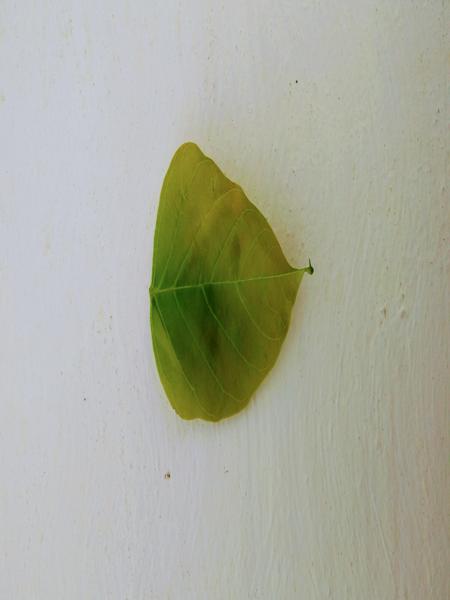
Plant: Honge